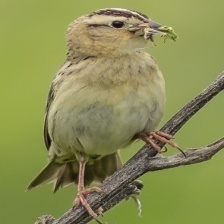
Species: BOBOLINK
Scientific name: DOLICHONYX ORYZIVORUS